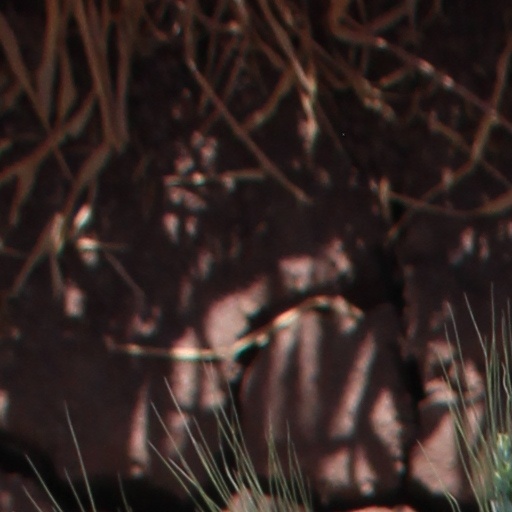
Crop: wheat